Freemasonry during World War I

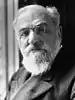
Léon Bourgeois in 1917.

Until 1914, British obediences maintained relations with their German counterparts, while distancing themselves from the French obediences, which they viewed as atheistic, politicized, and Anglophobic. Relations between the two Masonic nations had been at their lowest for several years, and the creation and recognition by England of the future Grande Loge Nationale Française did nothing to improve the situation.